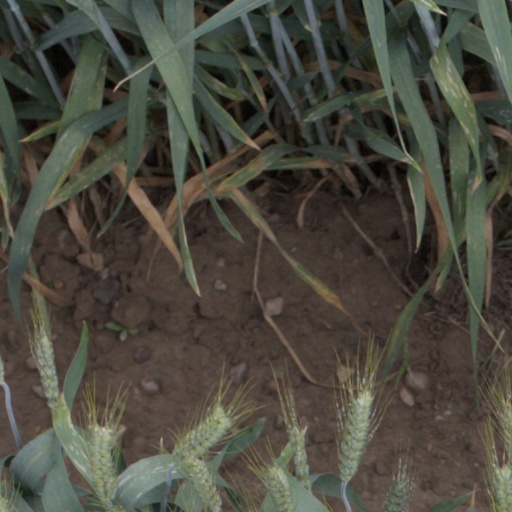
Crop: wheat